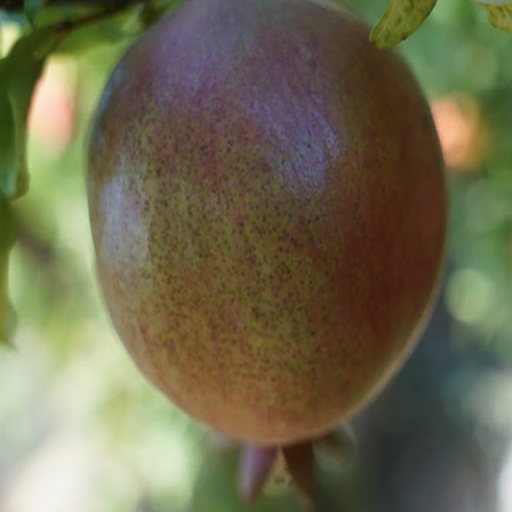
Label: Healthy